Pakistan Navy

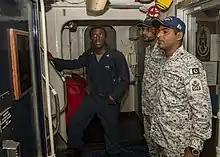
US Navy and Pakistan Navy Sailors during a joint exercise

There are eight submarines in active service including the submarines, based on the "Agosta-70A" class, and three Italian–designed and locally–built midget (designated as X-Craft) submarines. The submarines are powered with diesel-electric and air-independent propulsion.